Ben Eoin Provincial Park

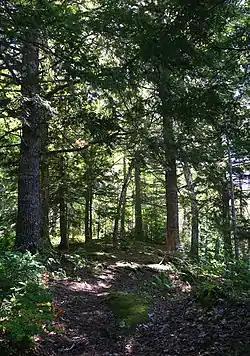
A Hemlock Grove along the trail

Nova Scotia's provincial parks were often fields or farms donated to the province in the 1950s and 1960s that became fertile ground for white spruce and other short-lived tree species. The white spruce in some Nova Scotia parks are overmature, dying of old age, or have succumbed to insect attack. To address the situation the Nova Scotia Department of Natural Resources is employing ecological restoration techniques. White spruce trees are removed so as to provide maximum benefit to the soil and future vegetation growth. Later, a tree and plant species mix more representative of the natural landscape, will be planted or encouraged to grow to produce a new forest.